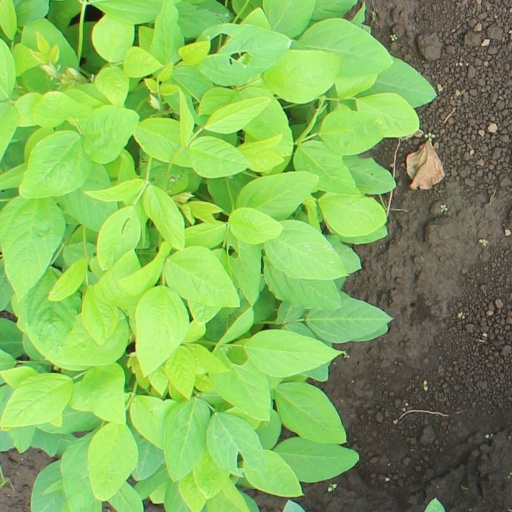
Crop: soybean